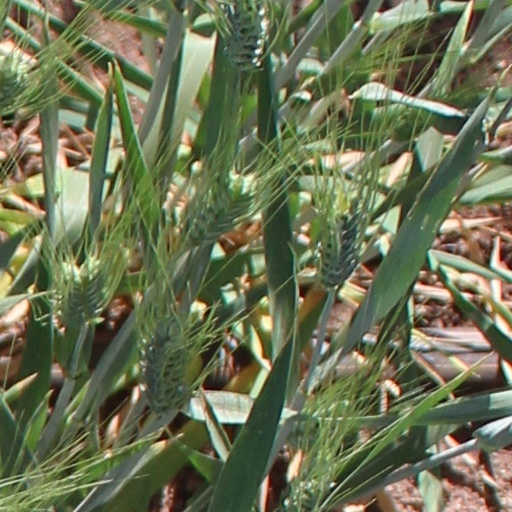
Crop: wheat